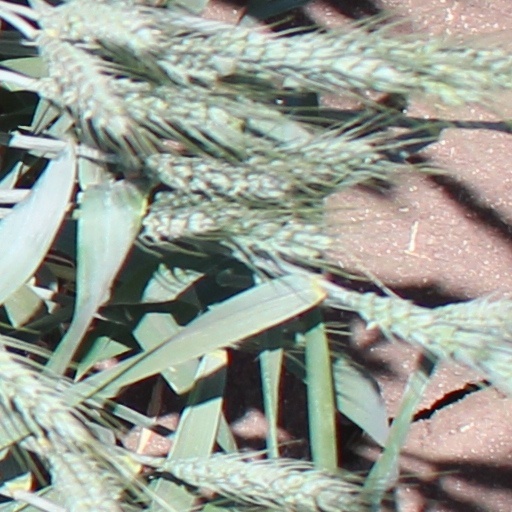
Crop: wheat